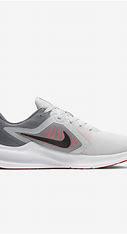
Brand: Nike
Model: Downshifter 10